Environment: real
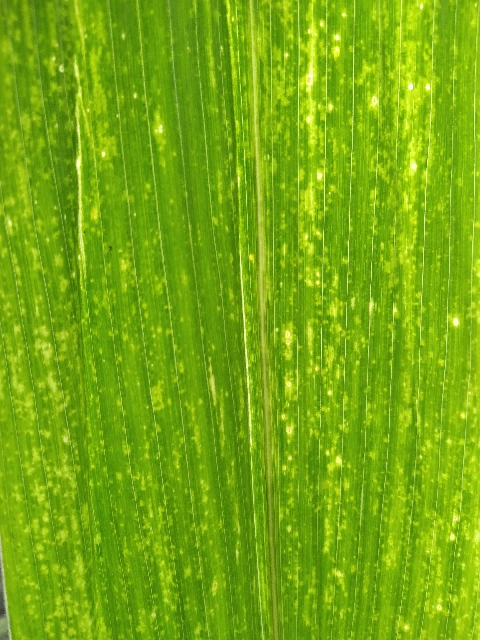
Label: lethal_necrosis